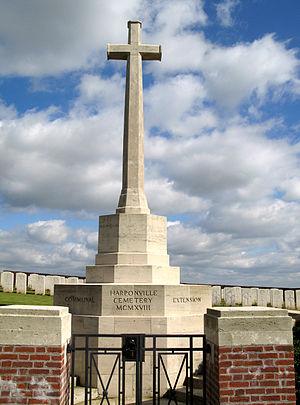
Harponville est une commune française située dans le département de la Somme, en région Hauts-de-France.
La liste des mémoriaux et cimetières militaires du département de la Somme répertorie les cimetières militaires, les mémoriaux ainsi que les stèles, plaques commémoratives et autres monuments qui honorent la mémoire des morts aux combats, des victimes de bombardements ou d’exactions de l'ennemi ainsi que celle de personnels de santé, de chefs militaires ou politiques pendant :
Une croix du Sacrifice est une croix haute de pierre blanche qui orne la plupart des cimetières militaires du Commonwealth.